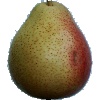
Label: Pear Forelle 1